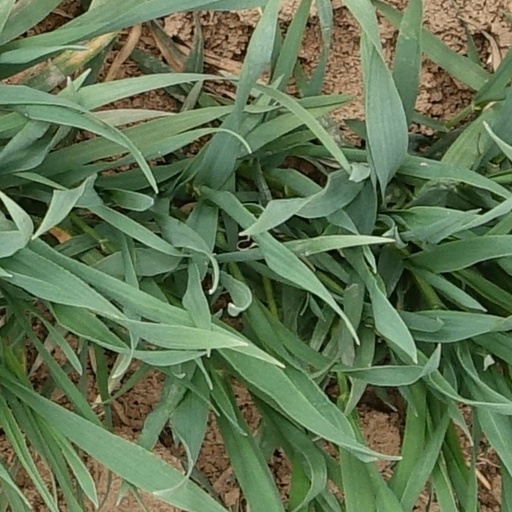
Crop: wheat